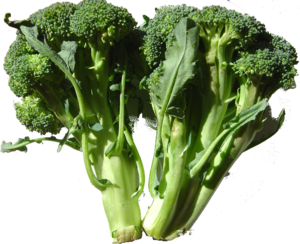
deux têtes de Brocoli